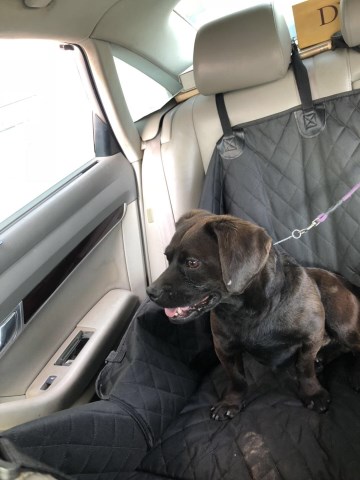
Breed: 3580-n000122-Labrador_retriever